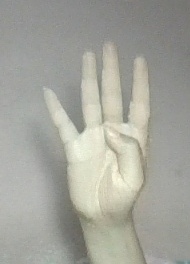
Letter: kaaf